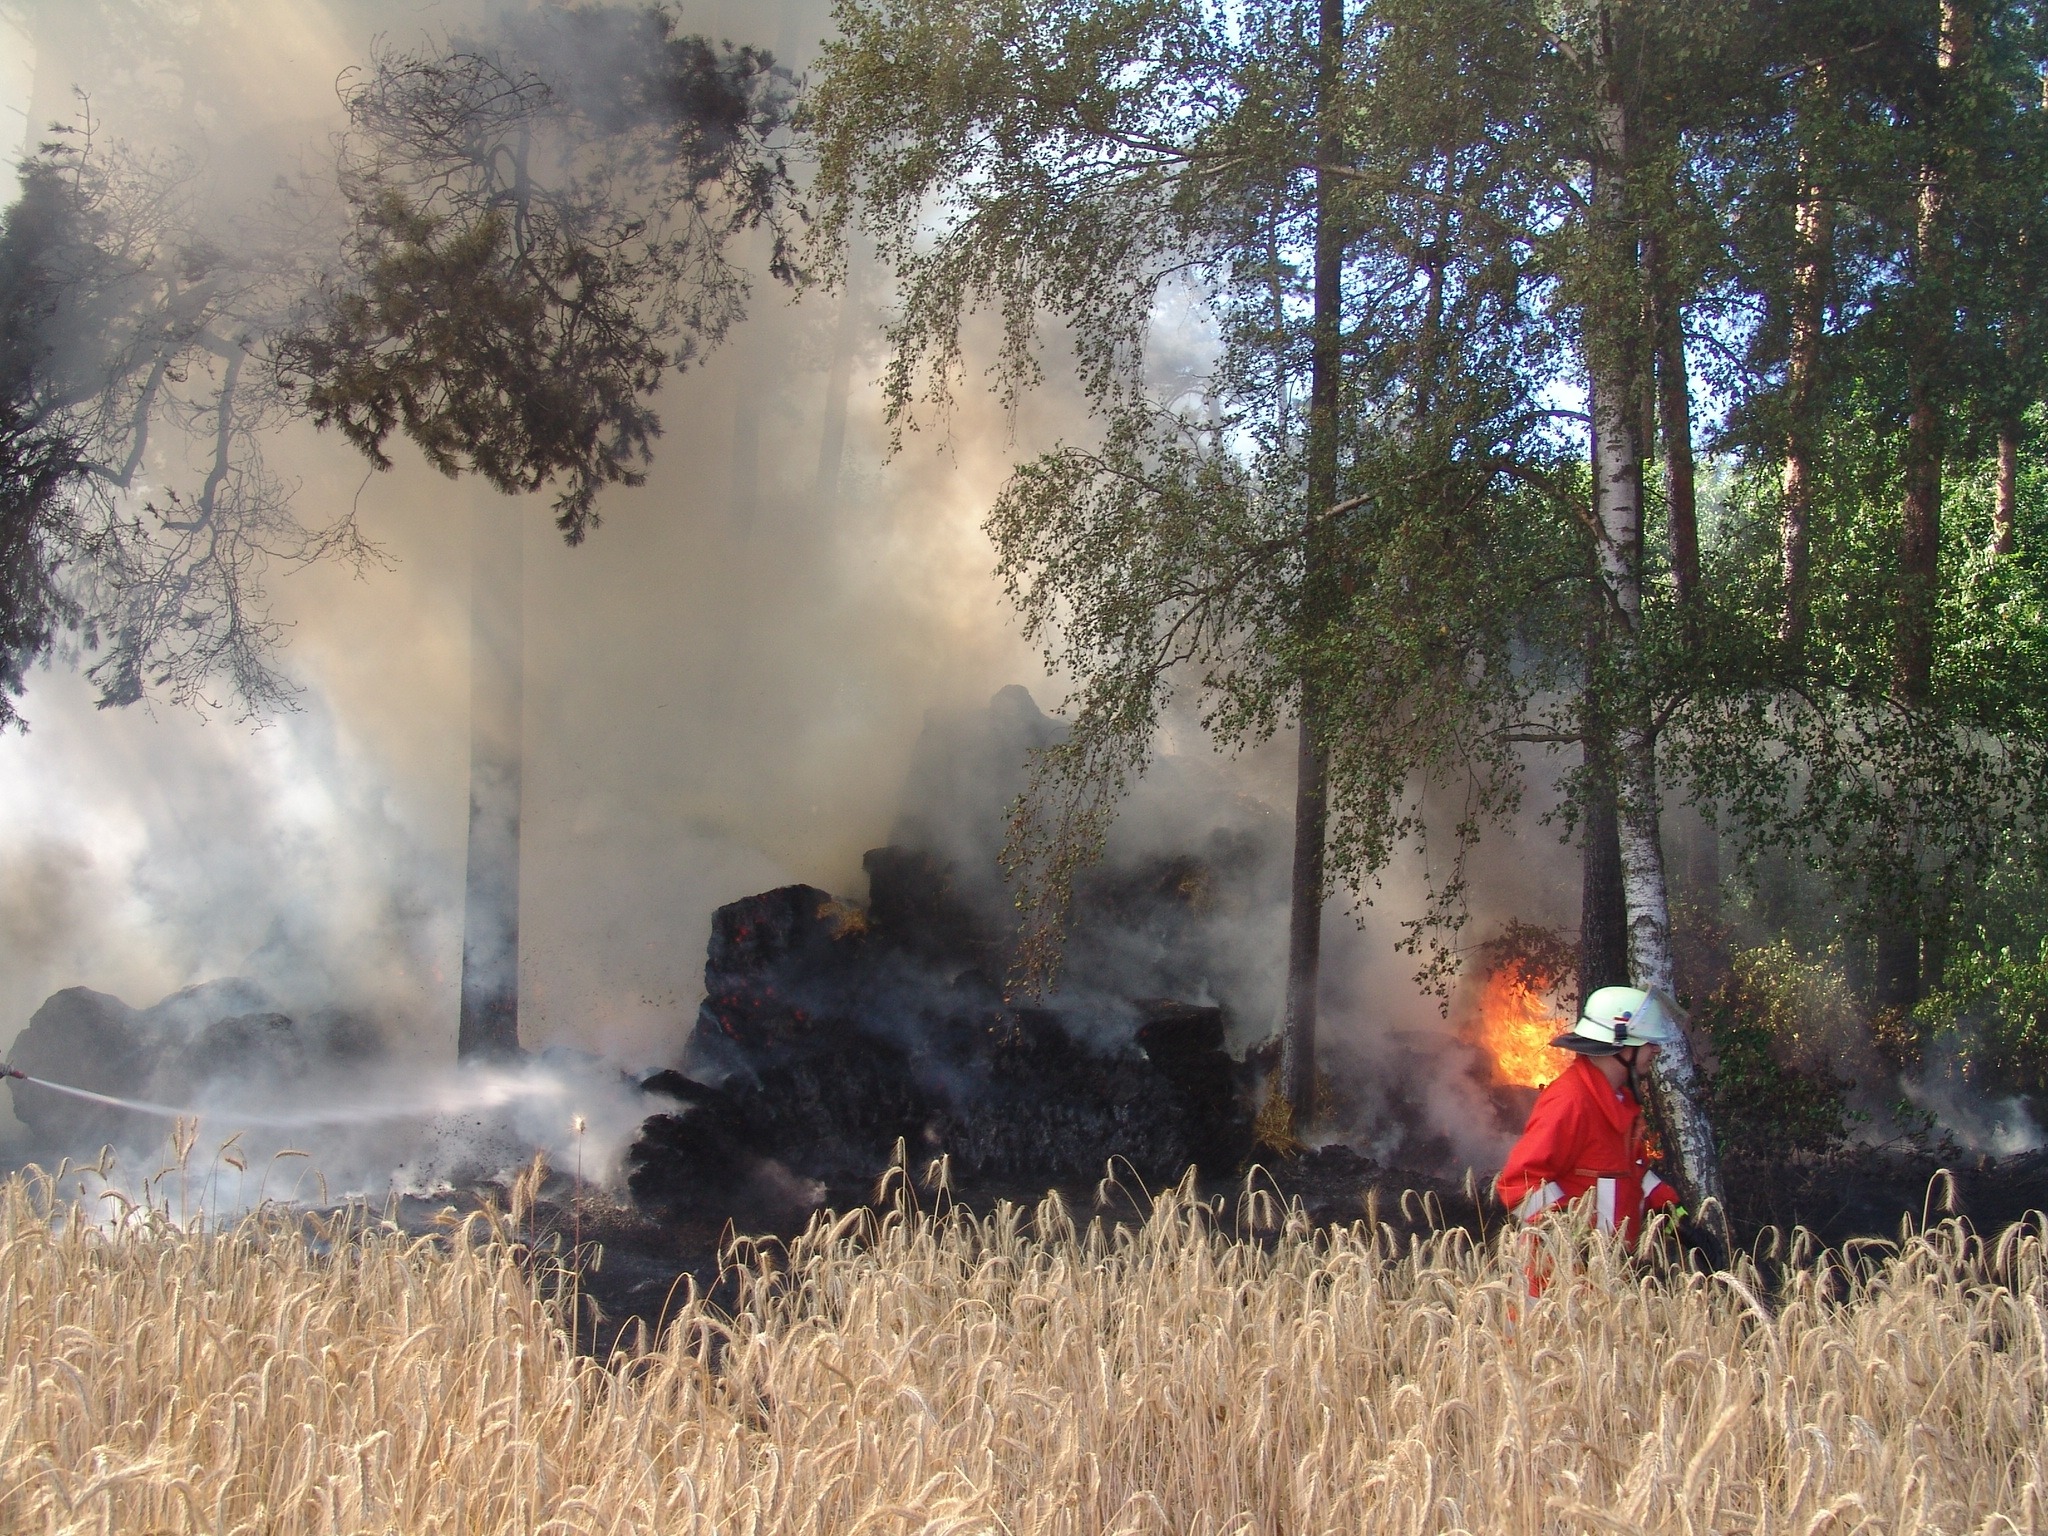
fire, brand, wildfire, fire fighting, fire delete